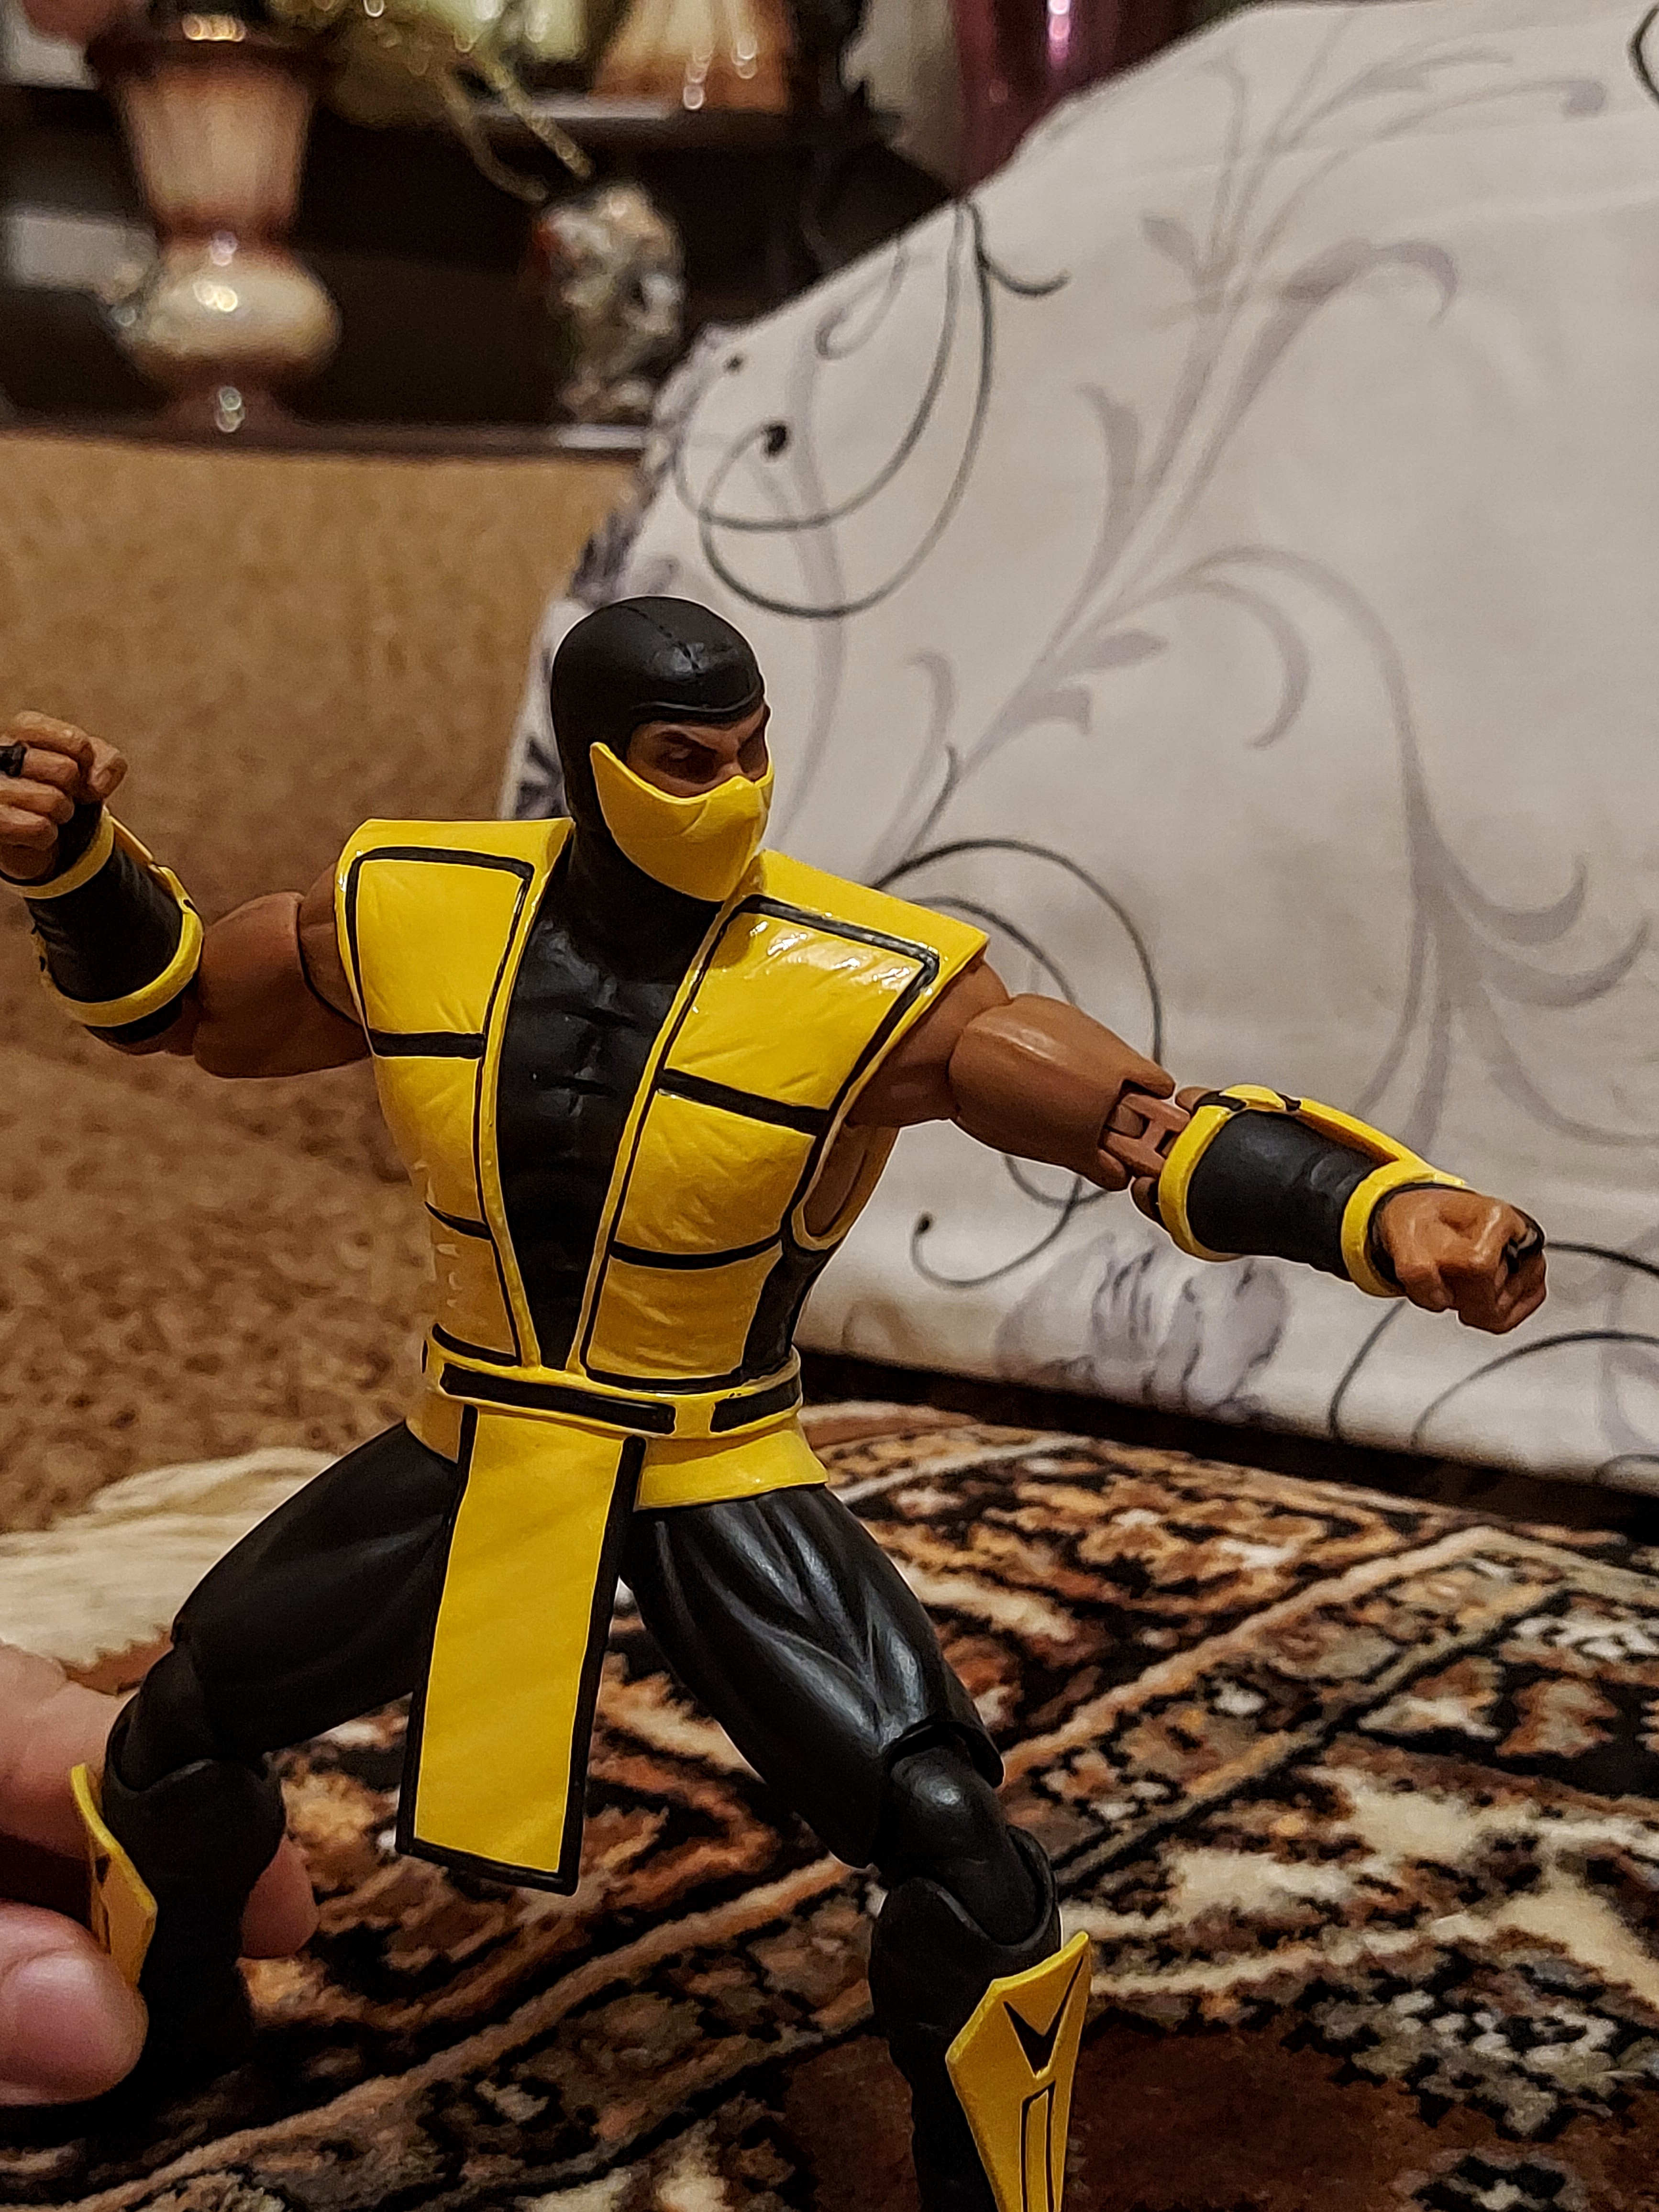
scorpion, storm, collectibles, gesture, competition event, art, event, costume design, fictional character, personal protective equipment, uniform, thigh, armour, fiction, animation, costume, recreation, fun, belt, hero, illustration, action figure, player, hat